Miguel Bonasso

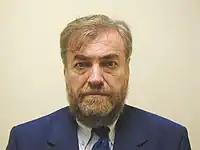
Miguel Bonasso

Miguel Luis Bonasso (born 17 May 1940) is a former Argentinian guerrilla leader, writer and politician. He was part of Montoneros during the '70s. After the returning of democracy in Argentina, he was elected national deputy and started a career as a journalist and writer of topics related to the National Reorganization Process and politics.